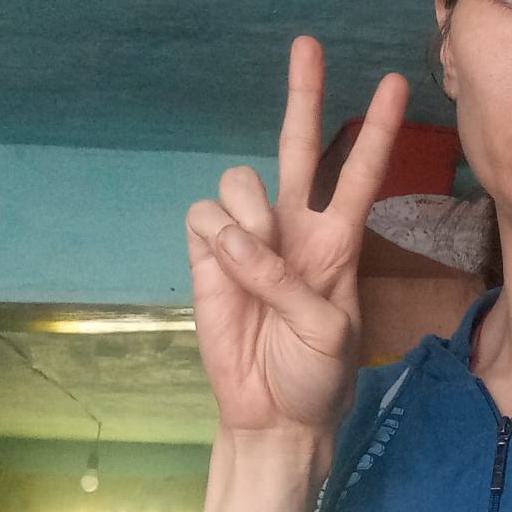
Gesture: peace